Berlevåg Airport

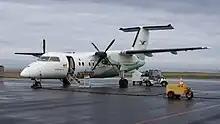
Widerøe Bombardier Dash-8 100 at Berlevåg Airport

Berlevåg Airport is served by Widerøe with Dash 8-100 aircraft connecting the community with Tromsø, Kirkenes and other airports in Finnmark. The routes are operated on public service obligation with the Ministry of Transport and Communications. In 2016 the airport had 5,921 passengers, 1,865 aircraft movements and handled 3 tonnes of cargo, making it the second-least Avinor-operated airport. In 2007 there were 1,878 aircraft movements, consisting of 1,725 scheduled flights, 106 ambulance flights and 47 other flights. Of Avinor's 45 airports, Berlevåg has the largest per-passenger deficit, of NOK 3,216.